Kalisz

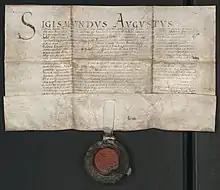
Polish King Sigismund II Augustus confirms the old privileges of Kalisz, 1552

In 1574 the Jesuits came to Kalisz and in 1584 opened a Jesuit College, which became a centre of education in Poland; around this time, however, the importance of Kalisz began to decline somewhat, its place being taken by nearby Poznań.